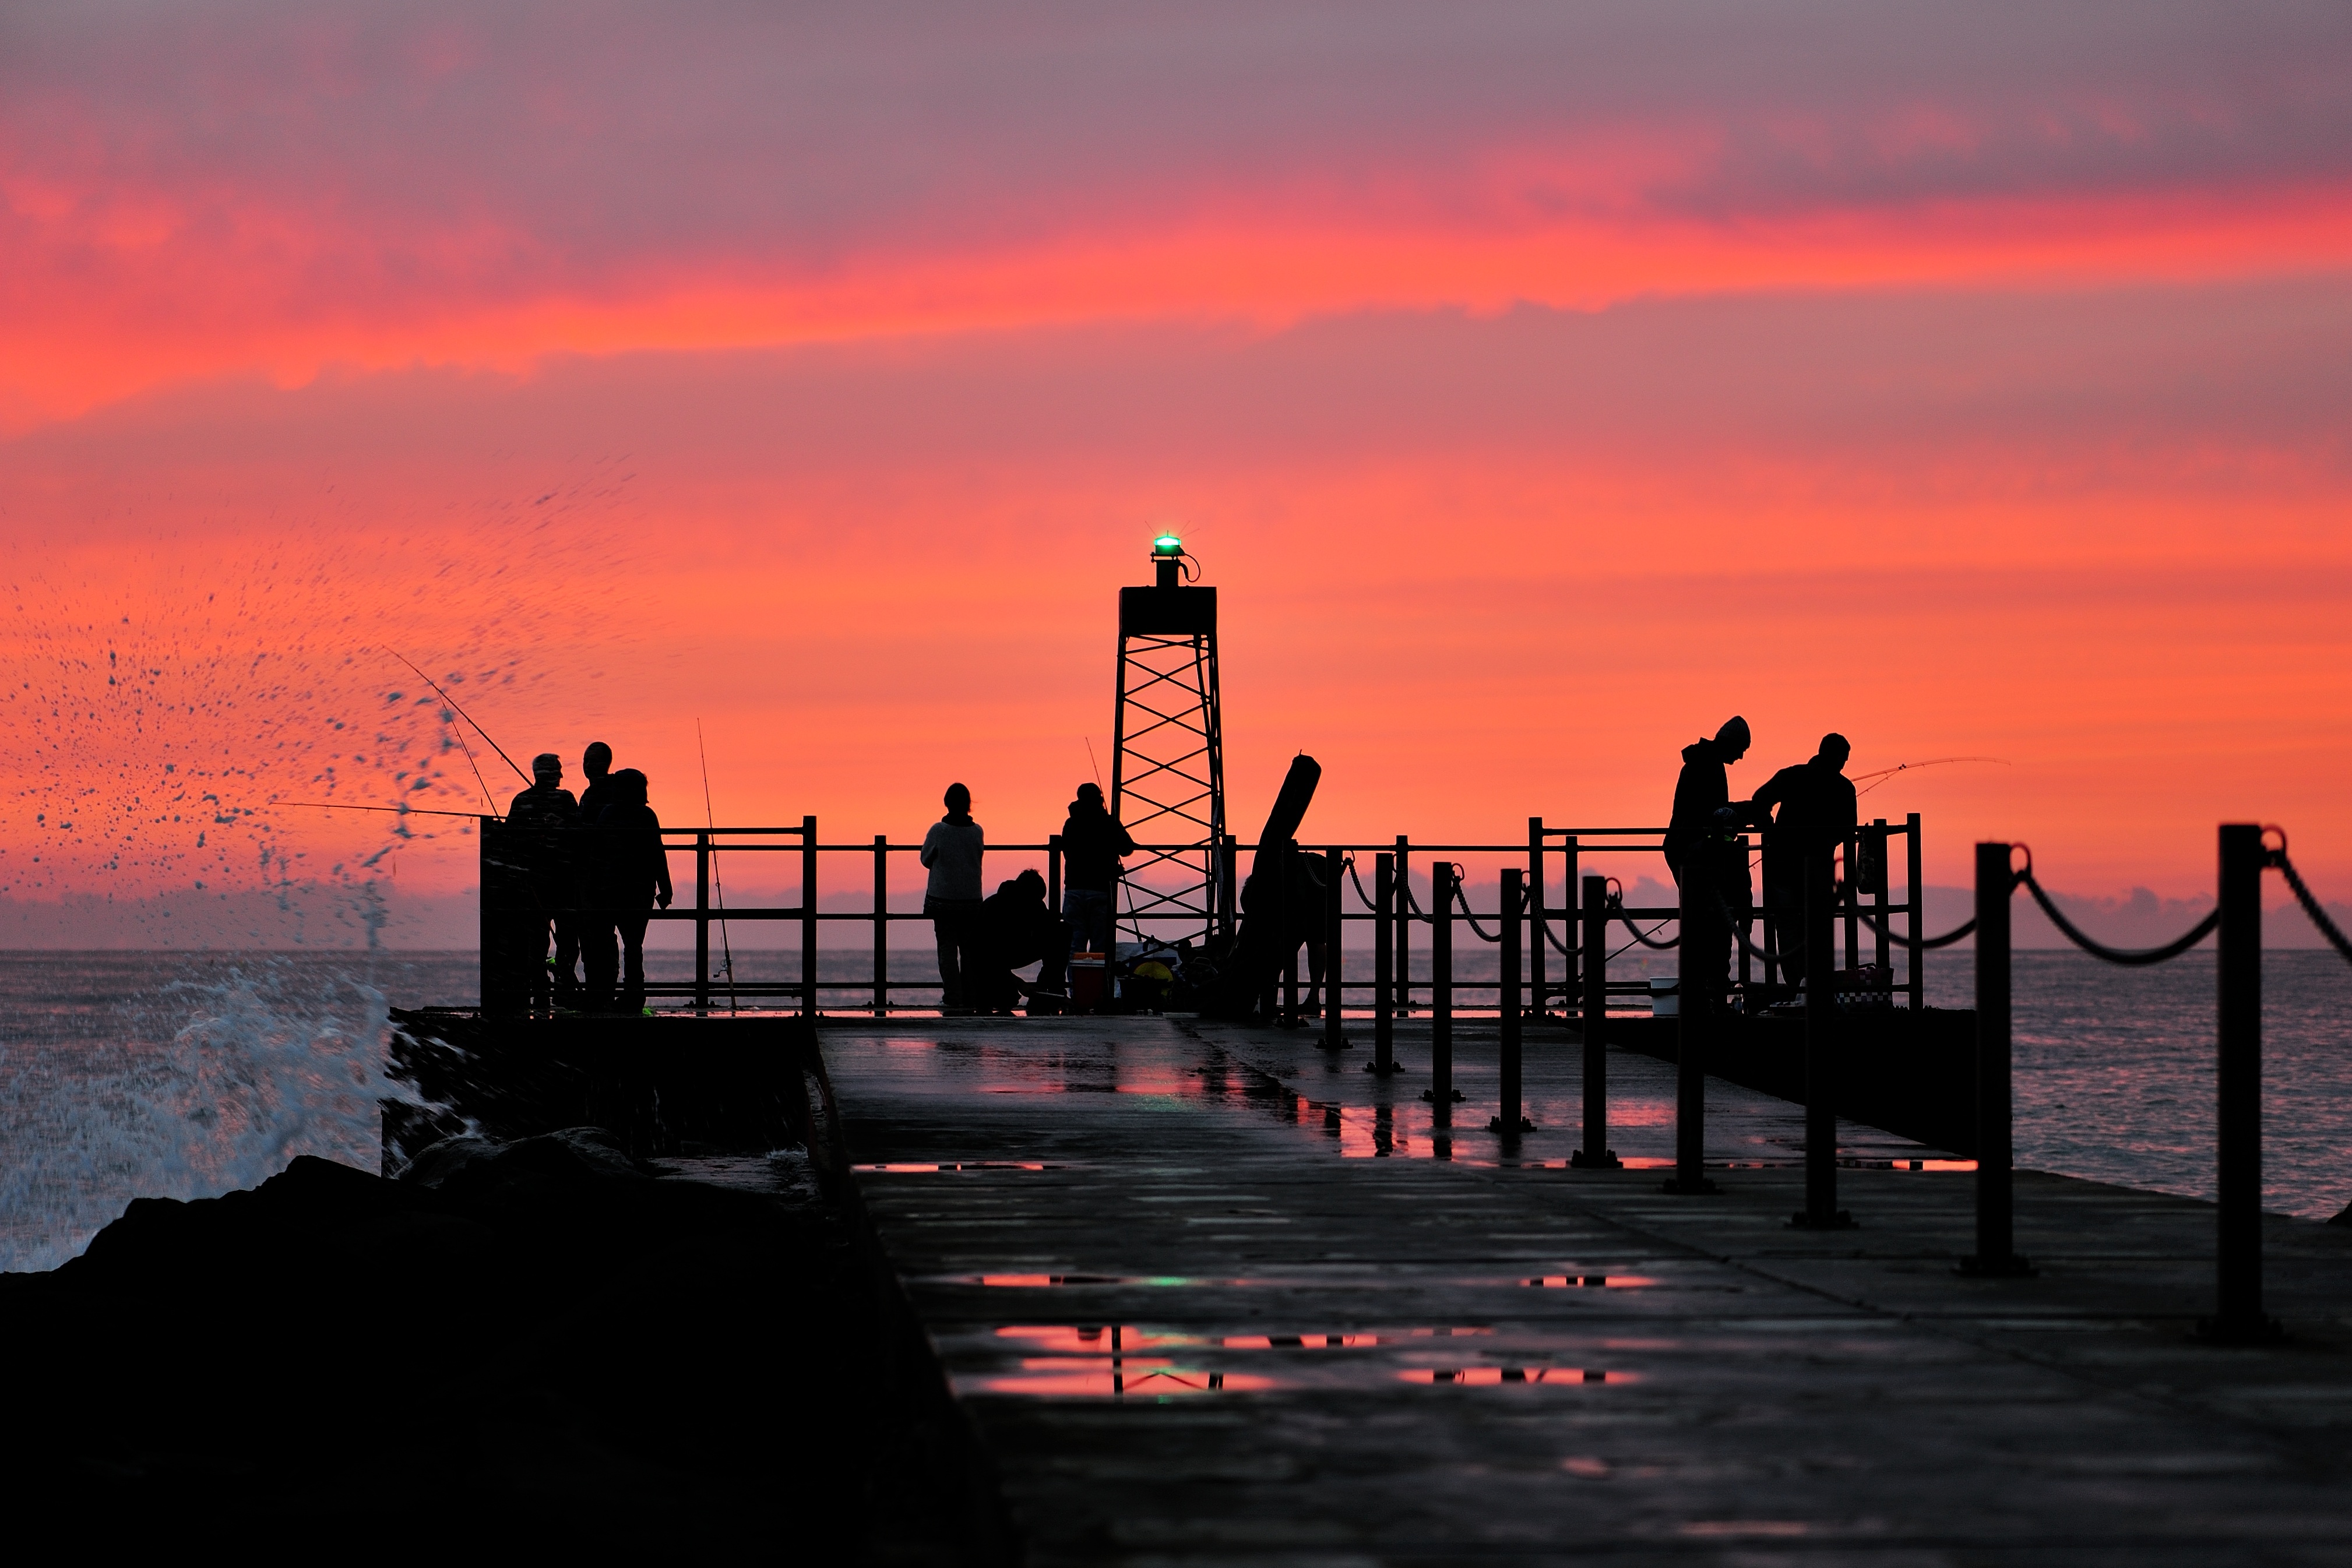
sea, ocean, horizon, silhouette, cloud, sky, sunrise, sunset, morning, dawn, pier, dusk, evening, reflection, tower, calm, fish, fishing rod, afterglow, the sea, red sky at morning